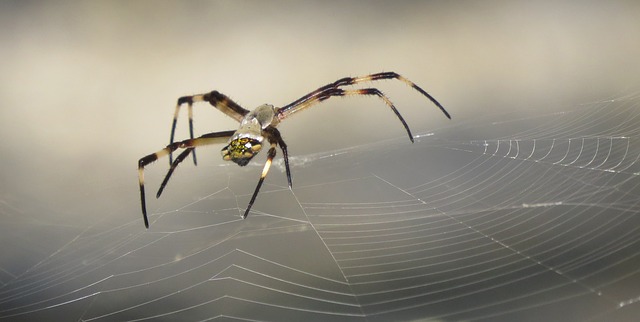
Label: spider